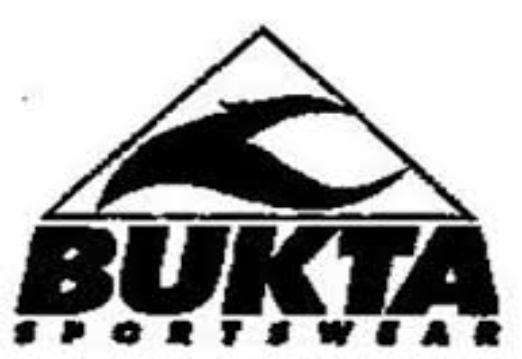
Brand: bukta
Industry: Clothes